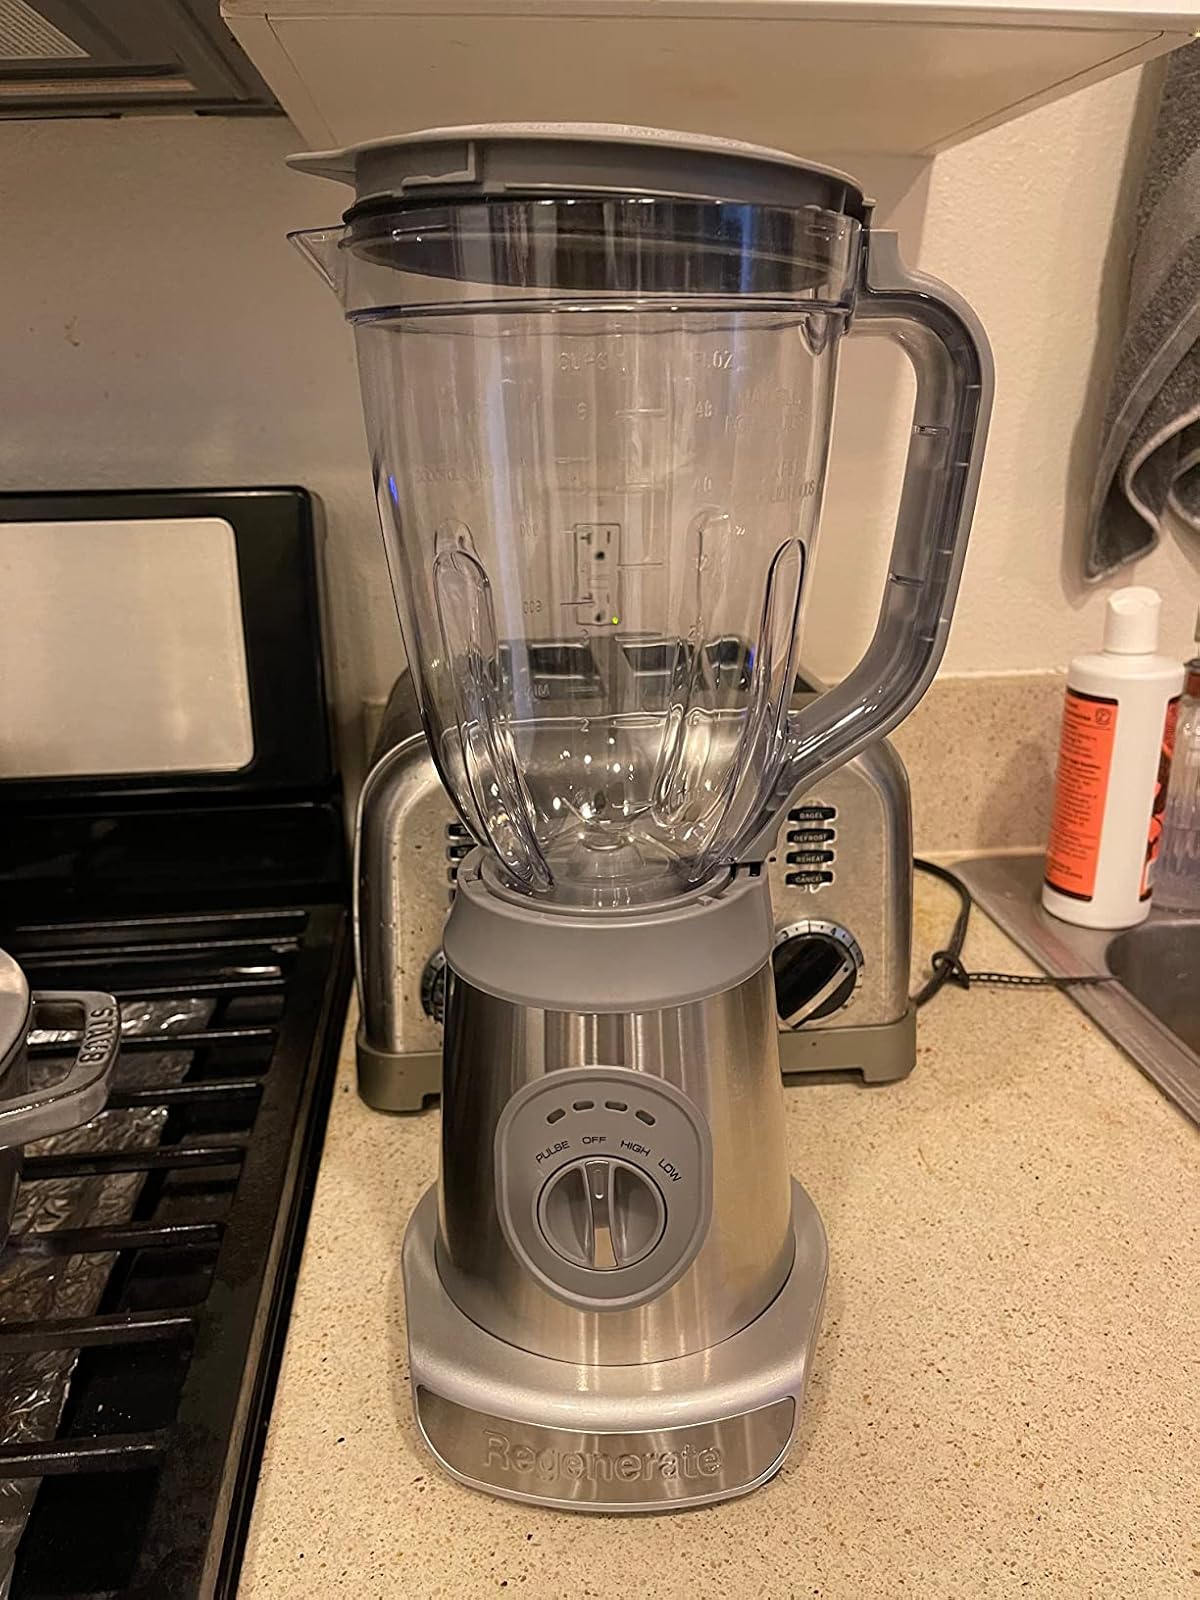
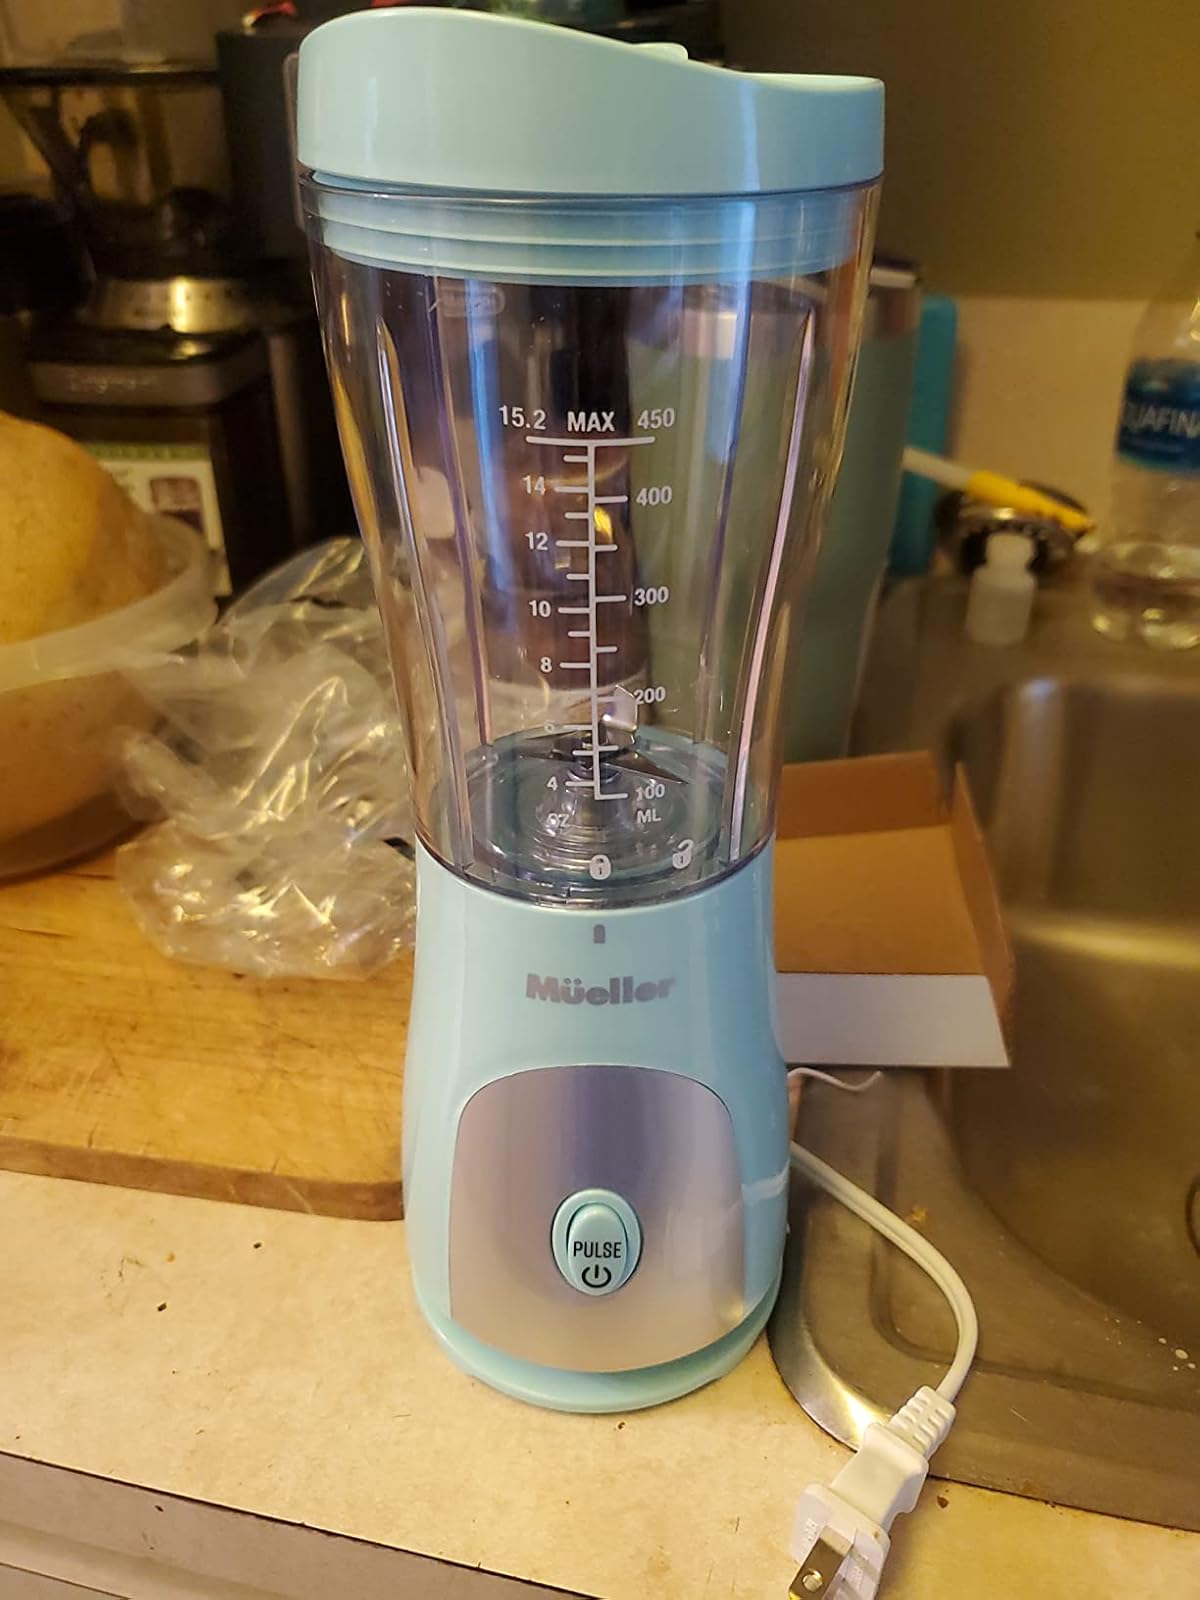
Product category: items_blender
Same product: no